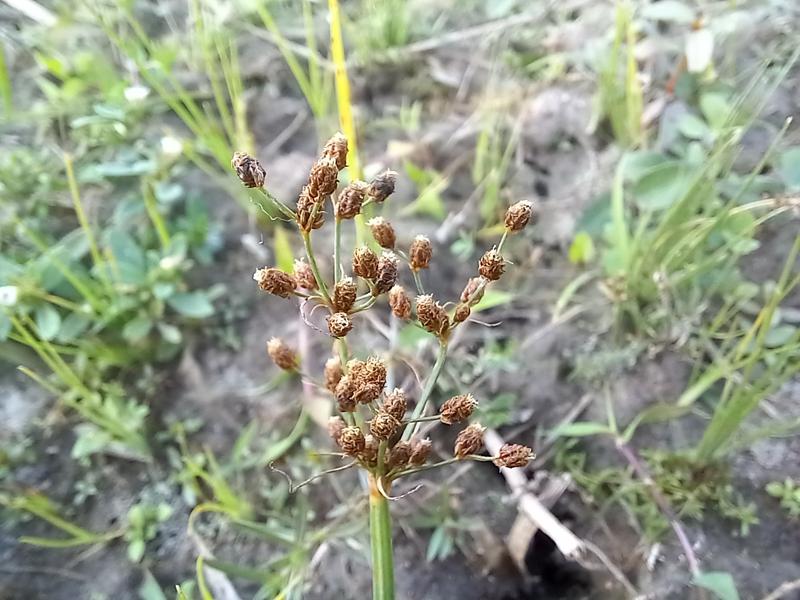
Weed species: Fimbristylis littoralis